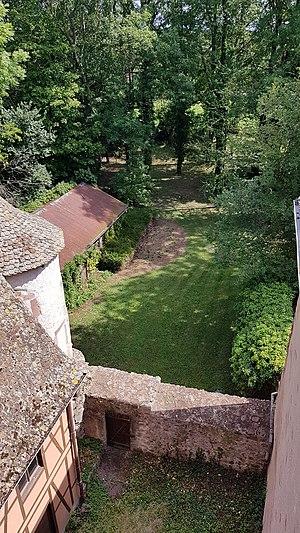
Le chemin de ronde photographié à partir du donjon
Le château de Hartmannswiller est situé sur la commune de Hartmannswiller dans le département du Haut-Rhin.